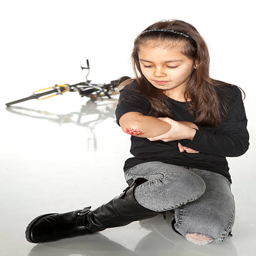
young girl with a painful elbow on white